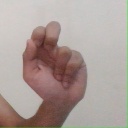
अक्षर: ढ